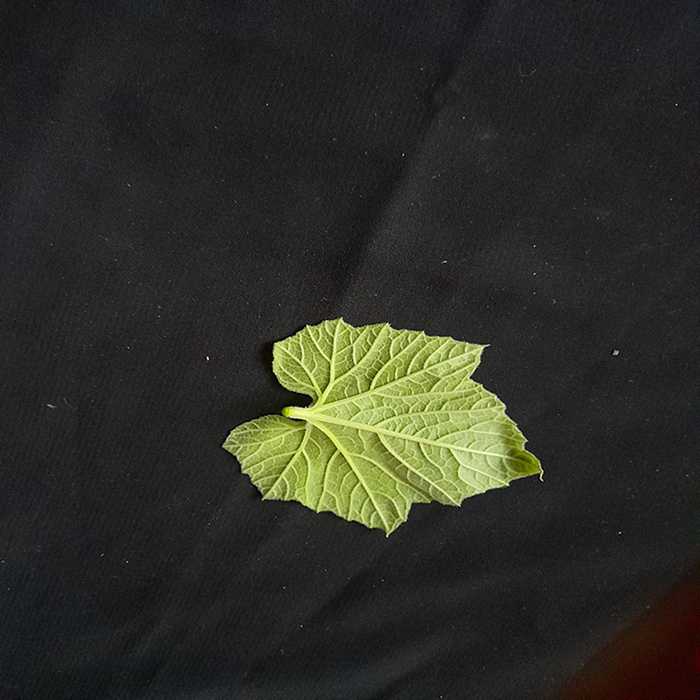
Plant: Bottle gourd
Label: Fresh leaf